History of Milan

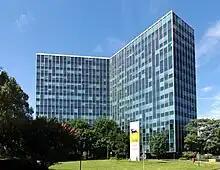
Eni headquarters in Metanopoli ("frazione" of San Donato Milanese) at the southern border of Milan. Eni is considered one of the world's oil and gas "Supermajors"

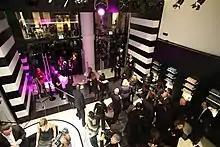
Milan Fashion Week

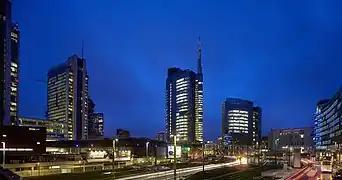
The skyscrapers of Porta Nuova business district

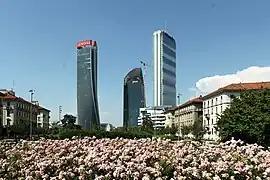
The skyscrapers of CityLife business district

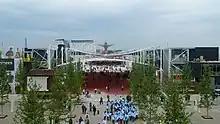
Expo 2015, which took place in Milan

The new territorial structure of Italy was decided at the Congress of Vienna. On 7 April 1815, the constitution of the Austrian States in Italy was announced. Milan became the capital of the Kingdom of Lombardy-Venetia, formally independent, but in reality subject to the Austrian Empire. Administratively the Kingdom of Lombardy–Venetia comprised two independent governments ("Gubernien") in its two parts, which officially were declared separate crown lands in 1851. Each part was further subdivided into several provinces, roughly corresponding with the "départements" of the Napoleonic Kingdom of Italy.